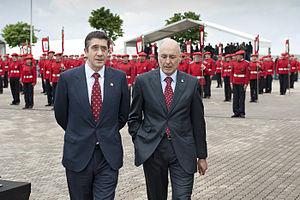
Francisco Javier López Álvarez, dit Patxi López, né le 4 octobre 1959 à Portugalete, est un homme politique espagnol, membre du Parti socialiste ouvrier espagnol.